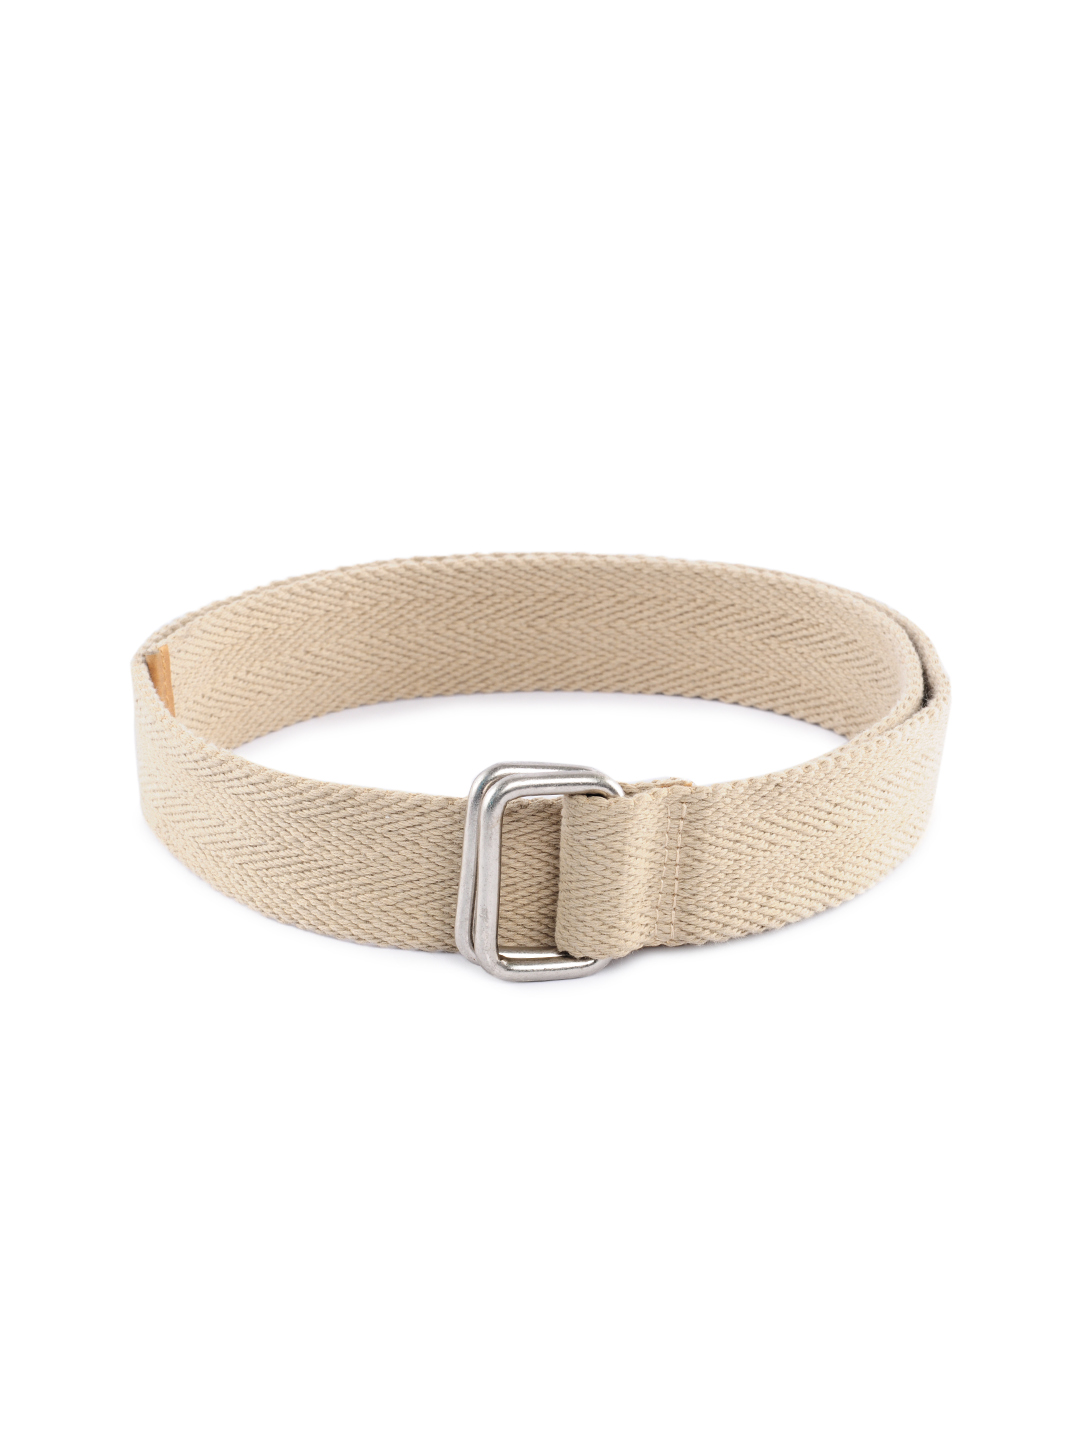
Lino Perros Men Canvas Beige Belt
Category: Accessories / Belts / Belts
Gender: Men
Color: Beige
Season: Winter 2015
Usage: Casual